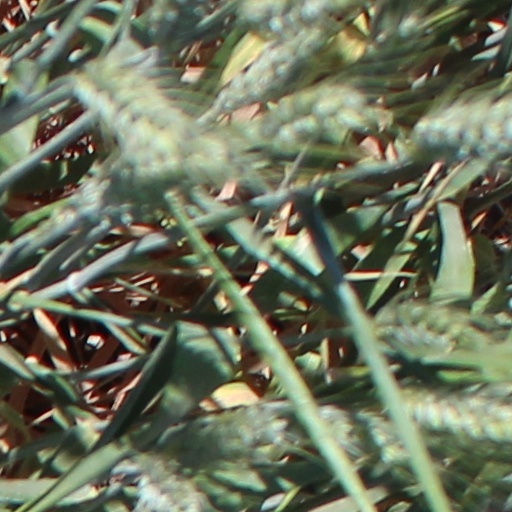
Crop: wheat